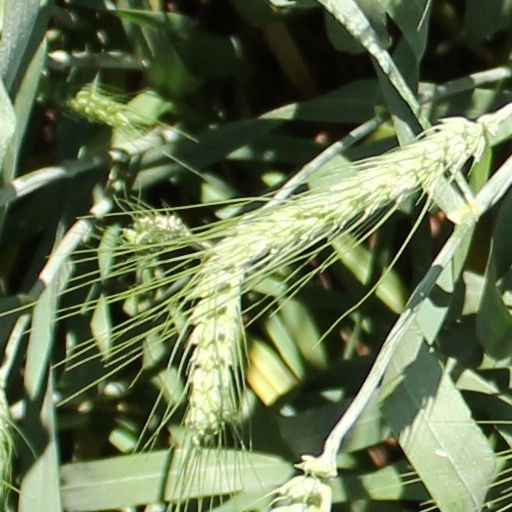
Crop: wheat